Shirin Sharmin Chaudhury

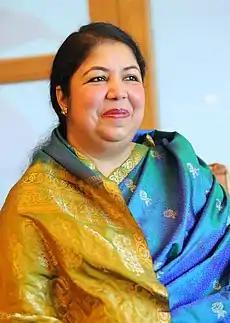
Chaudhury in 2012

Shirin Sharmin Chaudhury (born 6 October 1966) is a Bangladeshi politician who served as the first female speaker of the Bangladesh Jatiya Sangsad since April 2013 until September 2024. At 46, she became the youngest person to assume that office. She was also the chairperson of the executive committee of the Commonwealth Parliamentary Association between 2014 and 2017. She previously served as the state minister of the Ministry of Women and Children Affairs of Bangladesh.